Monument to Count Ansúrez

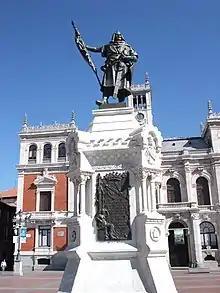

The Monument to Count Ansúrez is an instance of public art in Valladolid, Spain. Located at the Plaza Mayor, it consists of a bronze statue of Count Pedro Ansúrez, founder of the town of Valladolid in the 11th century, topping off a stone pedestal with additional sculptural elements.